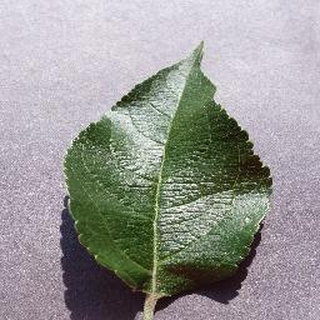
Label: healthy_apple